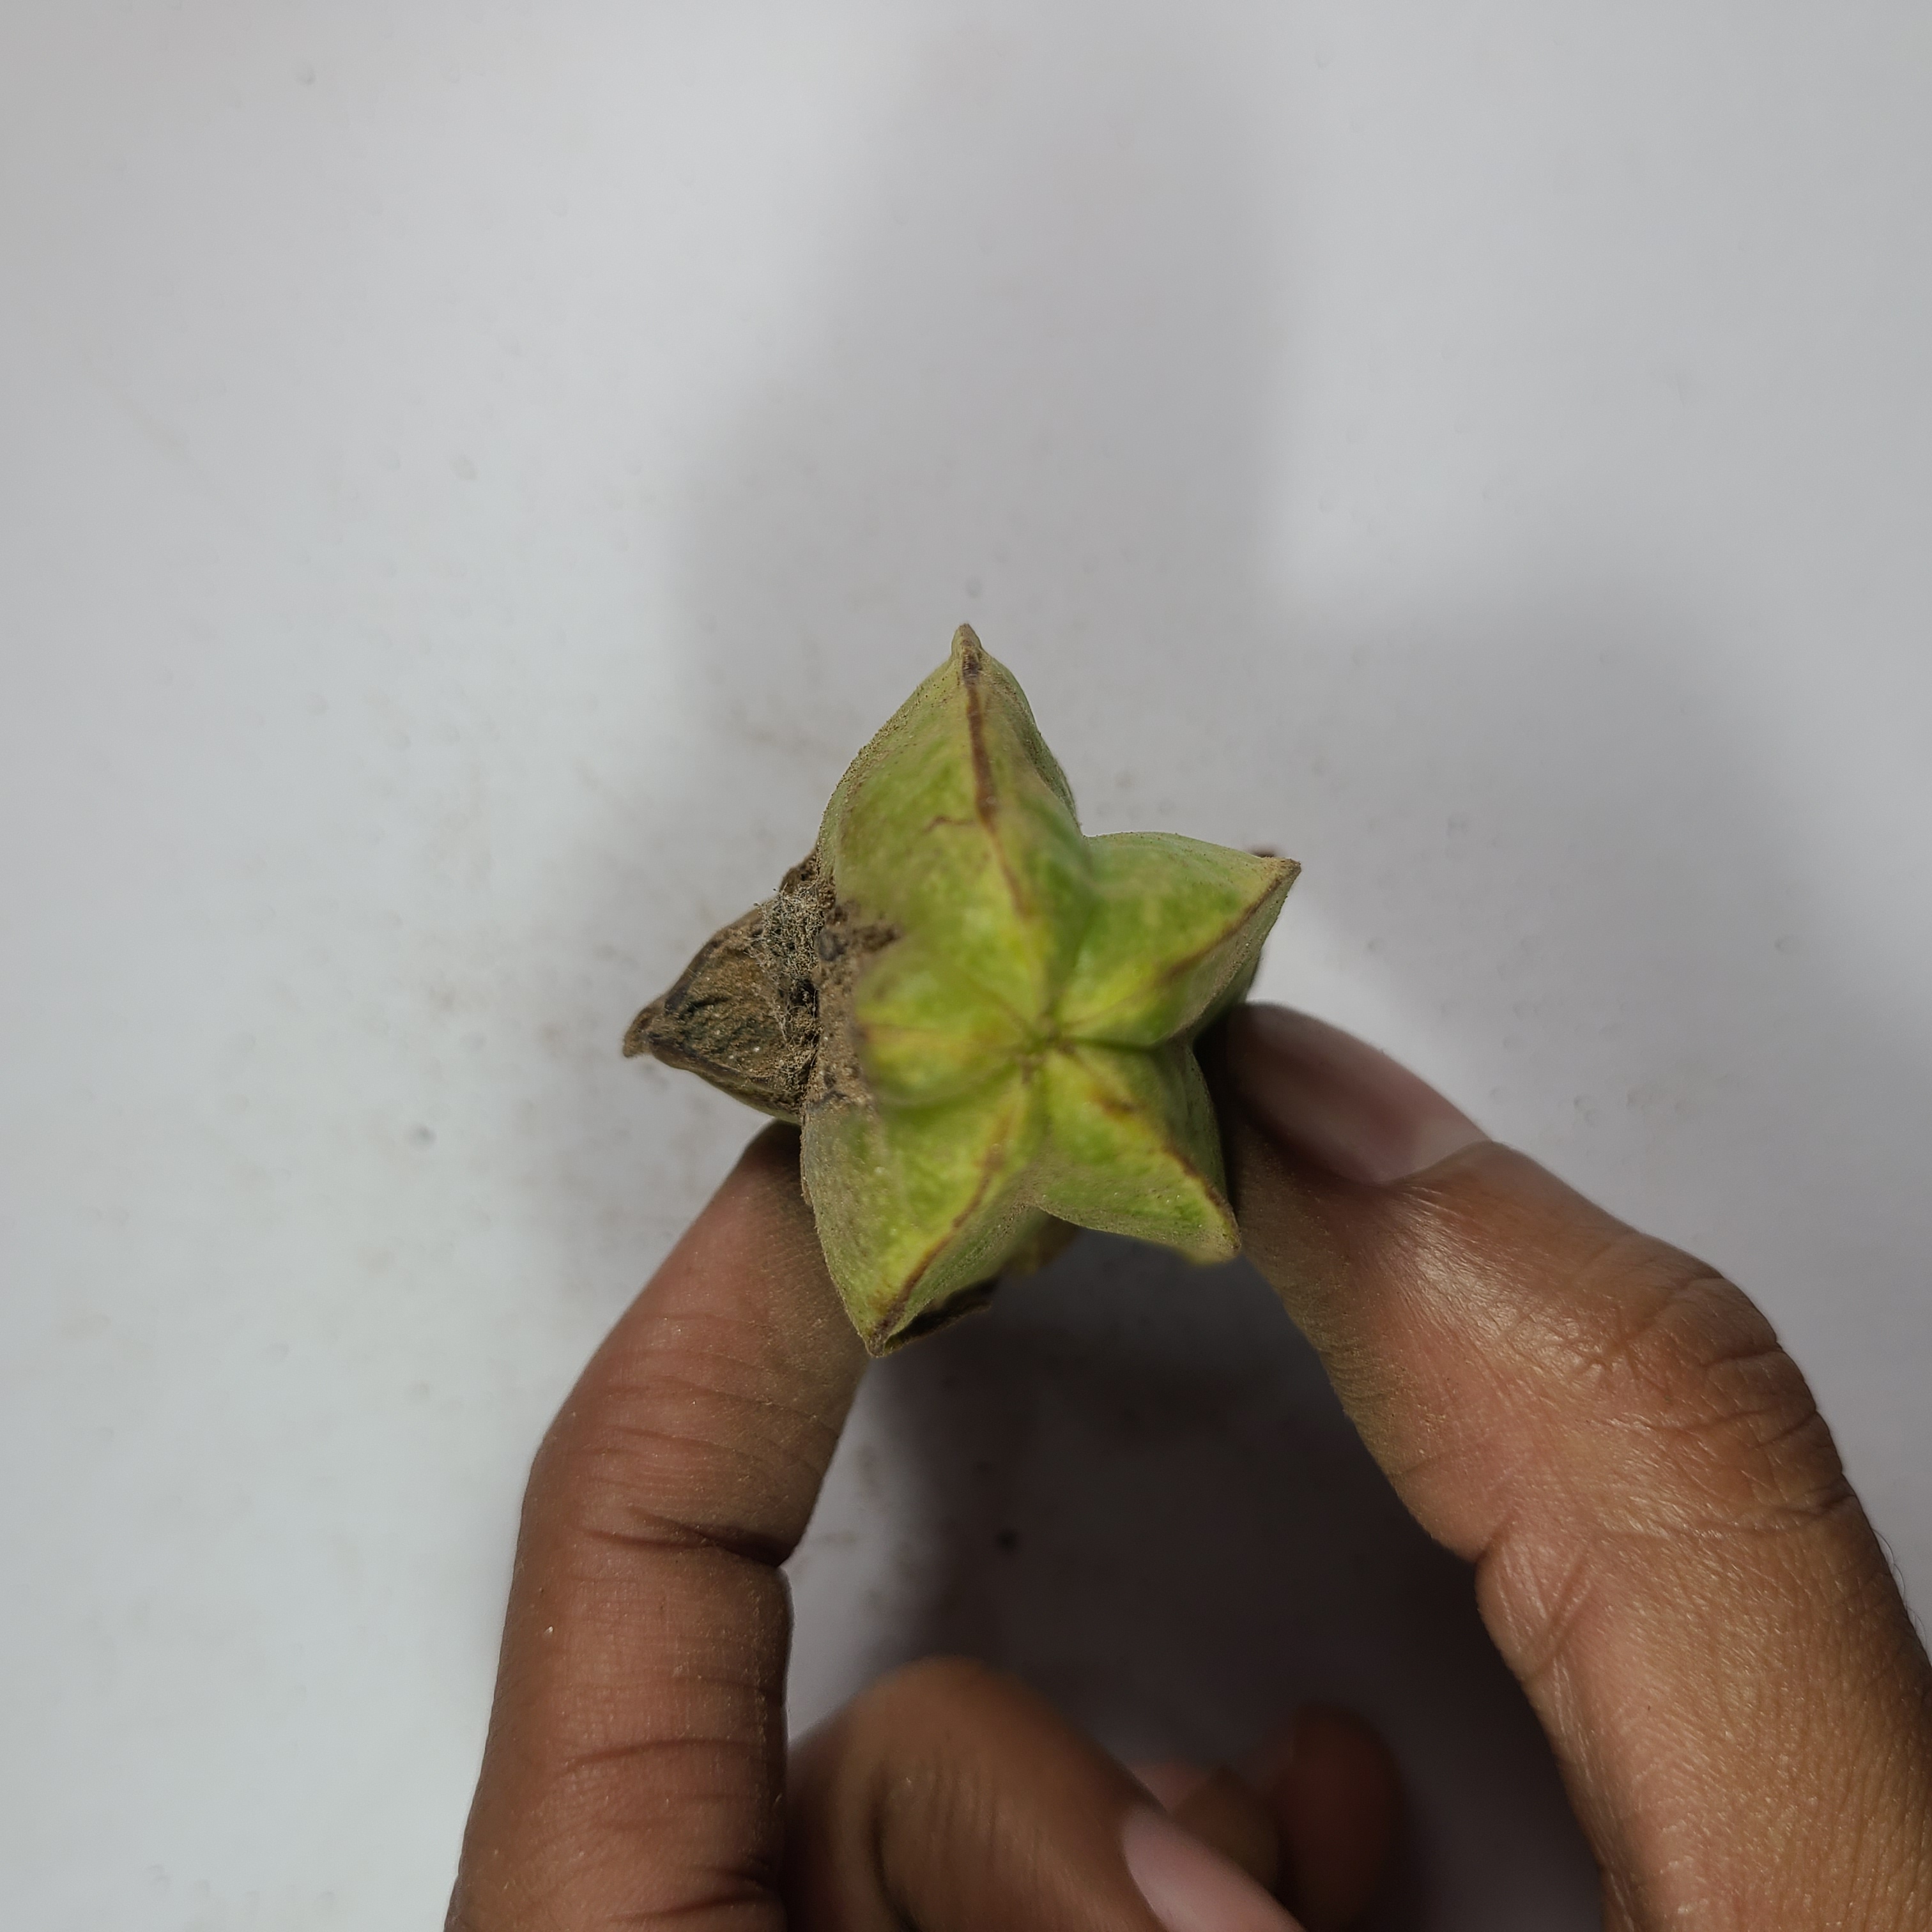
Label: Unhealthy Fruits